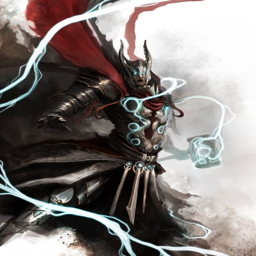
in this rad fan art , the avengers get the treatment